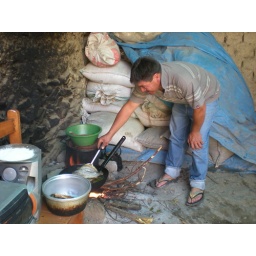
Santiago cooking fired fish over the stove in the courtyard (he's my host dad)